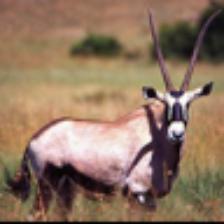
Label: NonHuman